Mohammad Rakibul Hasan

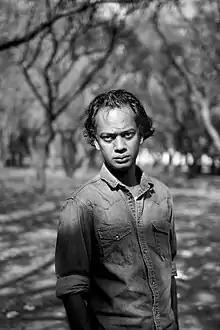

Mohammad Rakibul Hasan (born 29 September 1977), also known as M R Hasan, is a Bangladeshi journalist, documentary photographer, photojournalist, filmmaker and visual artist. He has made black and white photographs about climate change, political violence and the Rohingya refugee crisis. He has also been practicing fine art photography and digital art for many years.